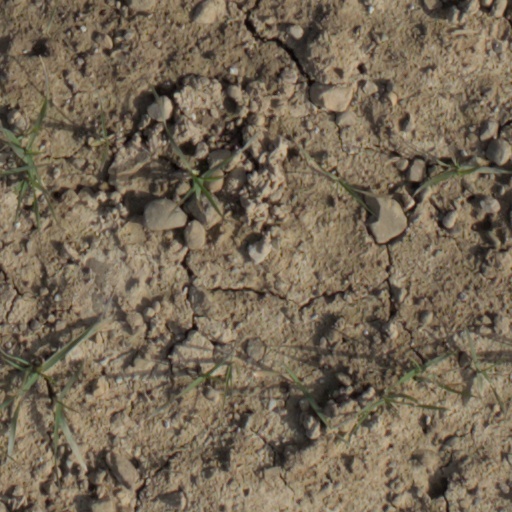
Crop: wheat